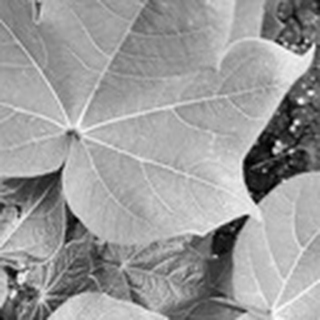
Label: healthy_cotton